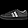
Label: Sneaker